Space Battleship Yamato (1977 film)

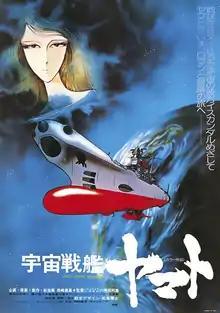
Japanese theatrical release poster

is a 1977 Japanese anime film directed by Toshio Masuda and Noboru Ishiguro. The film consists of various television episodes edited from the "Iscandar" arc of the 1974 "Space Battleship Yamato" television series. It originally had a new ending created for the theatrical release. In English-speaking countries, it was known by the title Space Cruiser.